Comayagua

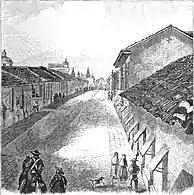
Comayagua was the capital of Honduras during the Colonial period, and became one of the most important cities of Central America in New Spain.

Comayagua remained the capital of Honduras throughout all the colonial period. By the time the Spanish authorities gifted the city with different architectural works, such as churches, colleges, convents, houses, and Fountains. Comayagua's system of cisterns and fountains dates from colonial times making it the first city in Honduras with a system of aqueducts. However Tegucigalpa began to dispute that position in the mid-17th century, as it developed as a mining center. In recognition of its growing importance it received the title of town in 1768.